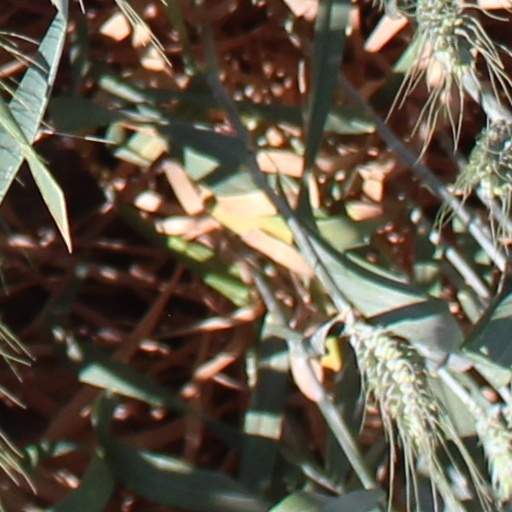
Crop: wheat